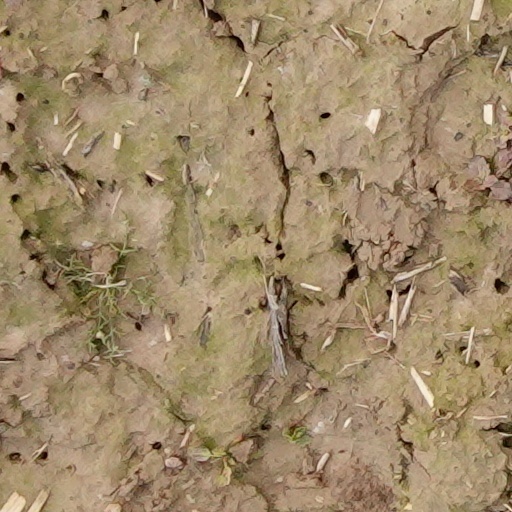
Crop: wheat